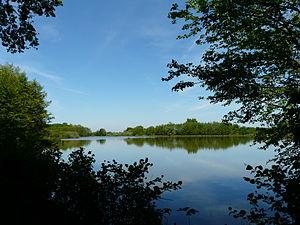
Etang de la Petite Bozonnière
Les étangs de la Dombes sont un ensemble d'étangs situés sur le plateau de la Dombes, dans l’est de la France, au nord-est de Lyon, au milieu de terres agricoles. Il s’agit d’un des pays du département de l’Ain, au sein de la région Rhône-Alpes ; elle s’étend sur une superficie d’environ 1 000 km². La Dombes est limitée à l’ouest par la vallée de la Saône et au sud par la Côtière qui surplombe les plaines du Rhône. La principale caractéristique de la région est le nombre d’étangs qui la composent : environ 1100 représentant 12 000 ha de surface en eau.